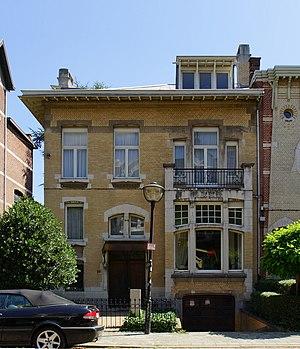
53, Cogels-Osylei, Anvers. Oeuvre d'Ernest Stordiau.